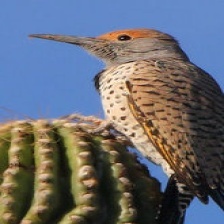
Species: GILDED FLICKER
Scientific name: COLAPTES AURATUS